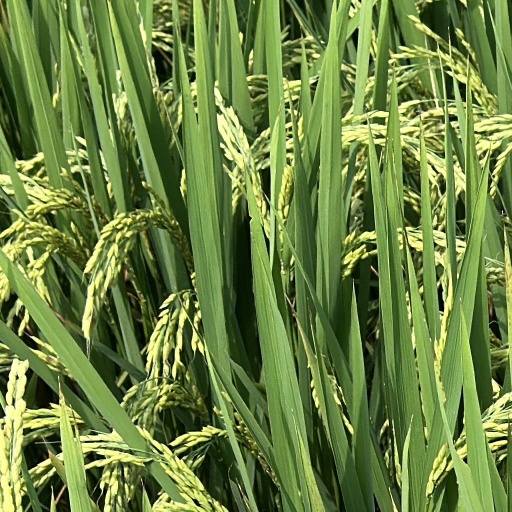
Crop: rice